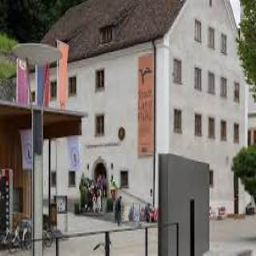
Liechtenstein PostalMuseum